Lode, Cambridgeshire

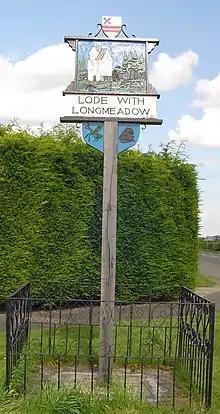
Signpost in Lode

The village's name is derived from its location at the southern end of Bottisham Lode that links it to the River Cam. A lode is an artificial water channel used to drain the Fens, thought to be of Roman origin.